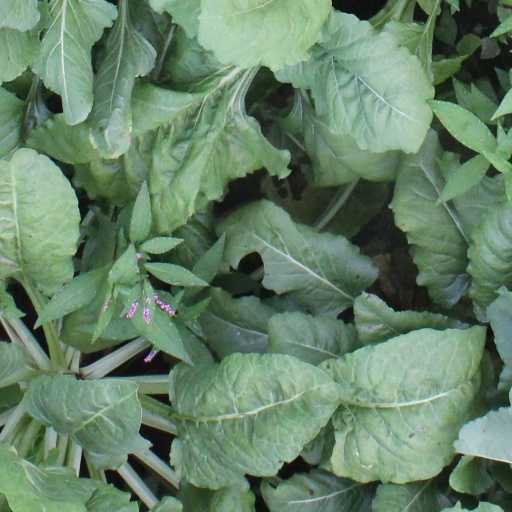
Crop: sugar beet